Kenneth Svenson

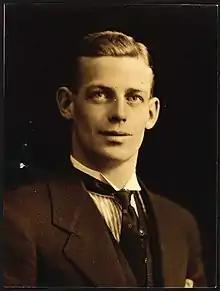

Kenneth Sidney "Snowy" Svenson (6 December 1898 – 7 December 1955) was a New Zealand rugby union player. A second five-eighth and three-quarter, Svenson represented Wanganui, Buller, Wellington and Marlborough a provincial level, and was a member of the New Zealand national side, the All Blacks, from 1922 to 1926. He played 34 matches for the All Blacks including four internationals.